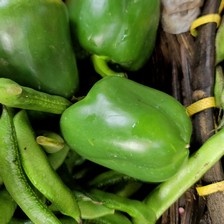
Label: capsicum